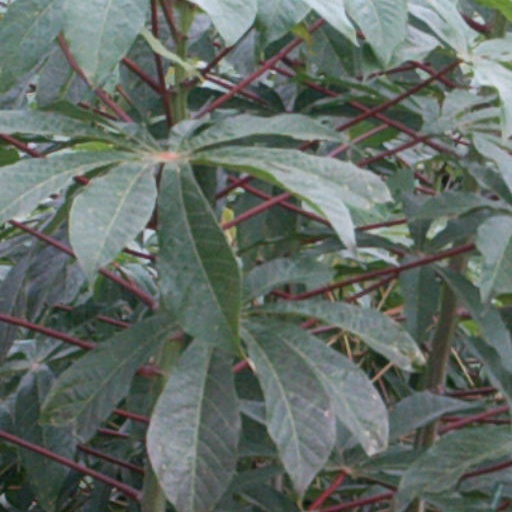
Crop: cassava